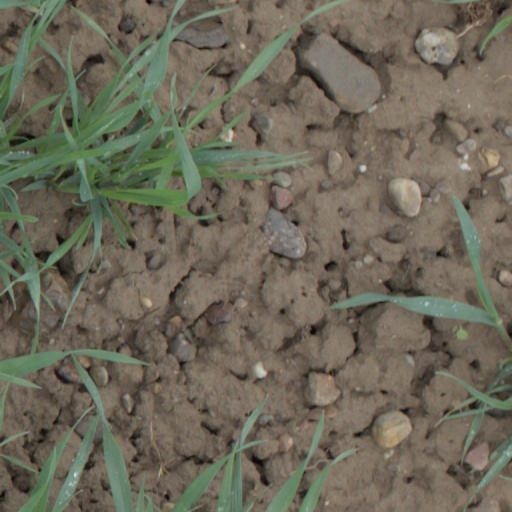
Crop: wheat